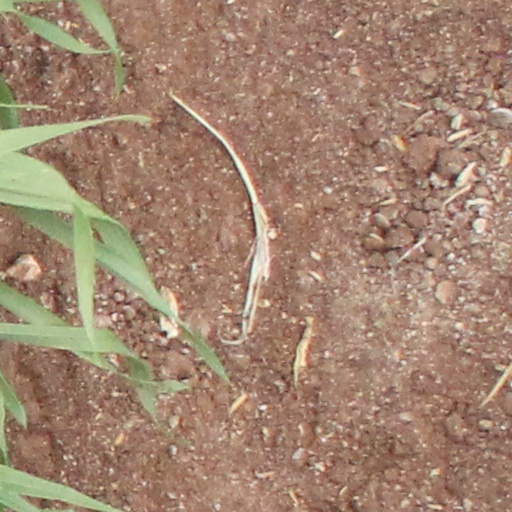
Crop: wheat